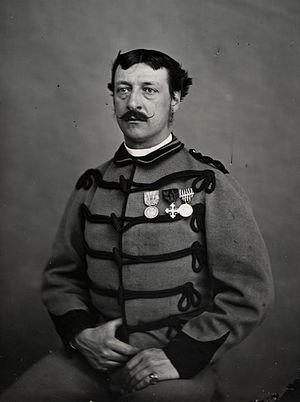
Frederick Stibbert est un collectionneur d'art et un entrepreneur anglais du XIXᵉ siècle, qui est né et a vécu en Italie. Pour ces raisons il est aussi connu sous les noms de Federigo Stibbert ou de Federico Stibbert.